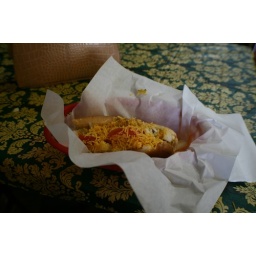
A cheese dog from Char's Hot Dogs in the Tannery building on First Street in Benicia.